Felix Klieser

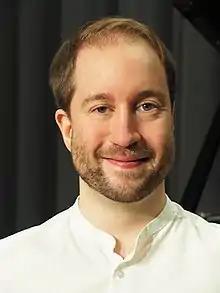
Klieser in 2020

Felix Klieser (born 3 January 1991) is a German professional player of the French horn. He was born without arms. He plays the horn by using the toes of his left foot to operate the valves. The horn is held on a tripod. He does not place a limb inside the bell of the horn, in contrast to the way the instrument is traditionally played, using the left hand to operate the valves and placing the right hand inside the bell.